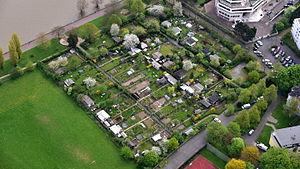
On ne sait presque rien des débuts du jardinage en Europe. On suppose que les premiers jardins avaient clairement un but productif : verger, potager, jardin d'herbes médicinales, même s'ils pouvaient avoir un rôle récréatif ou de détente. Les jardins persans auront une influence considérable sur le monde gréco-romain via la conquête de la Perse par Alexandre le Grand, et la conquête du Proche-orient par les Romains sous Lucullus et Pompée. Les jardins du Moyen Âge seront une fusion de l'héritage romain et celtico-germanique, reprenant la structure du jardin romain, et ornementés de charmilles, plessis, haies plessées et de treilles. La Renaissance verra le renouveau des jardins romains. Après la découverte de l'Amérique et grâce au contact commercial avec l'Extrême-Orient, de nombreuses plantes exotiques sont importées en Europe, notamment par John Tradescant le Jeune.
Les jardins familiaux, ou jardins ouvriers, apparus à la fin du XIXᵉ siècle, sont des parcelles de terrain mises à la disposition des habitants par les municipalités. Ces parcelles, affectées le plus souvent à la culture potagère, furent initialement destinées à améliorer les conditions de vie des ouvriers en leur procurant un équilibre social et une autosubsistance alimentaire.